Piano Concerto (Busoni)

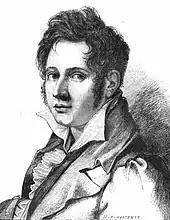
Adam Oehlenschläger as a young man

Apart from the immense demands required of the soloist and the large forces needed, there is a further difficulty that can affect performances of this work: the role of the soloist.